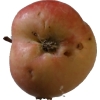
Label: Apple 10